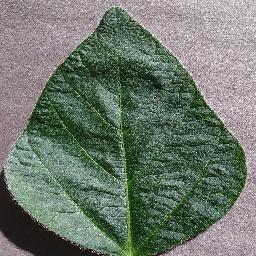
Label: Soybean___healthy